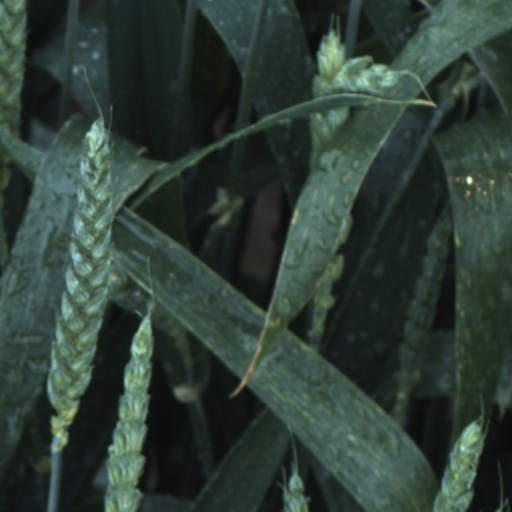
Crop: wheat